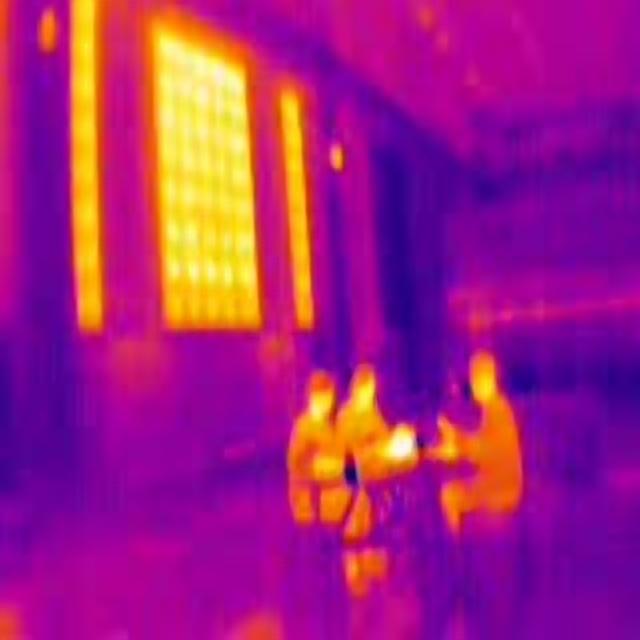
Detected objects:
label: person
label: person
label: person